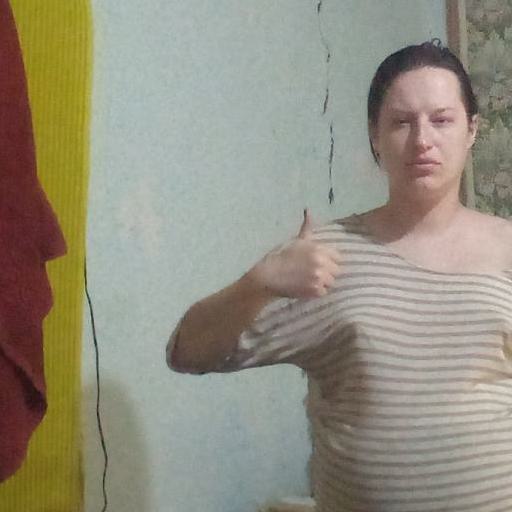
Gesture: like